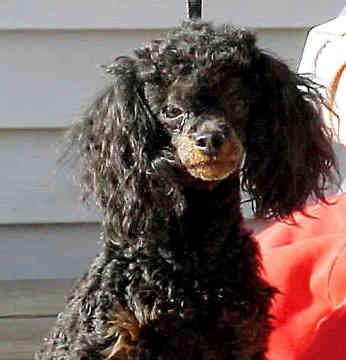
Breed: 2925-n000114-toy_poodle